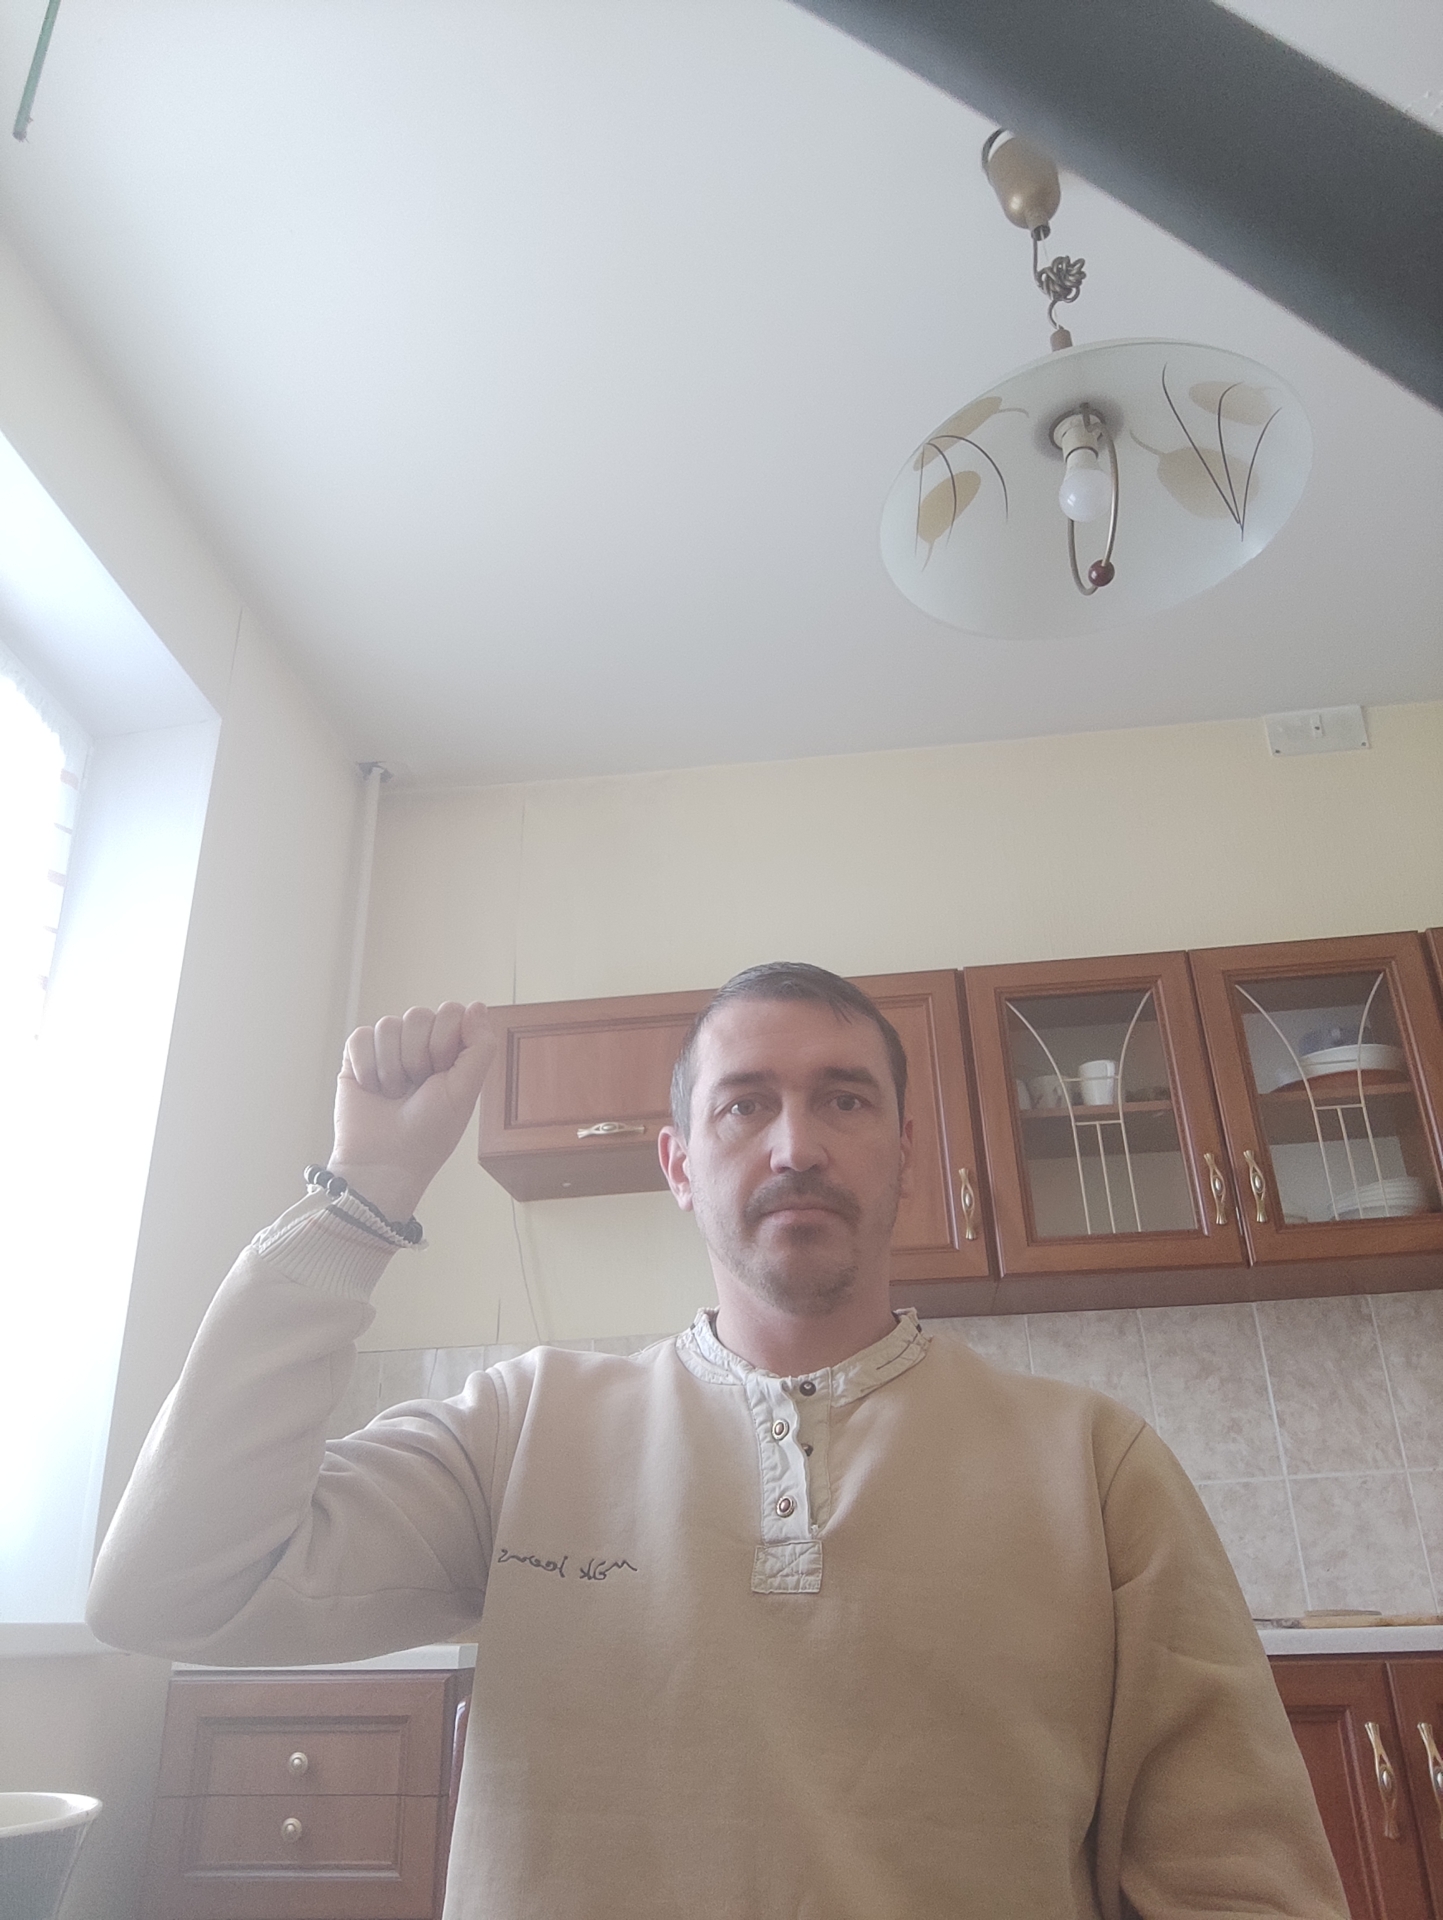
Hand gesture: fist